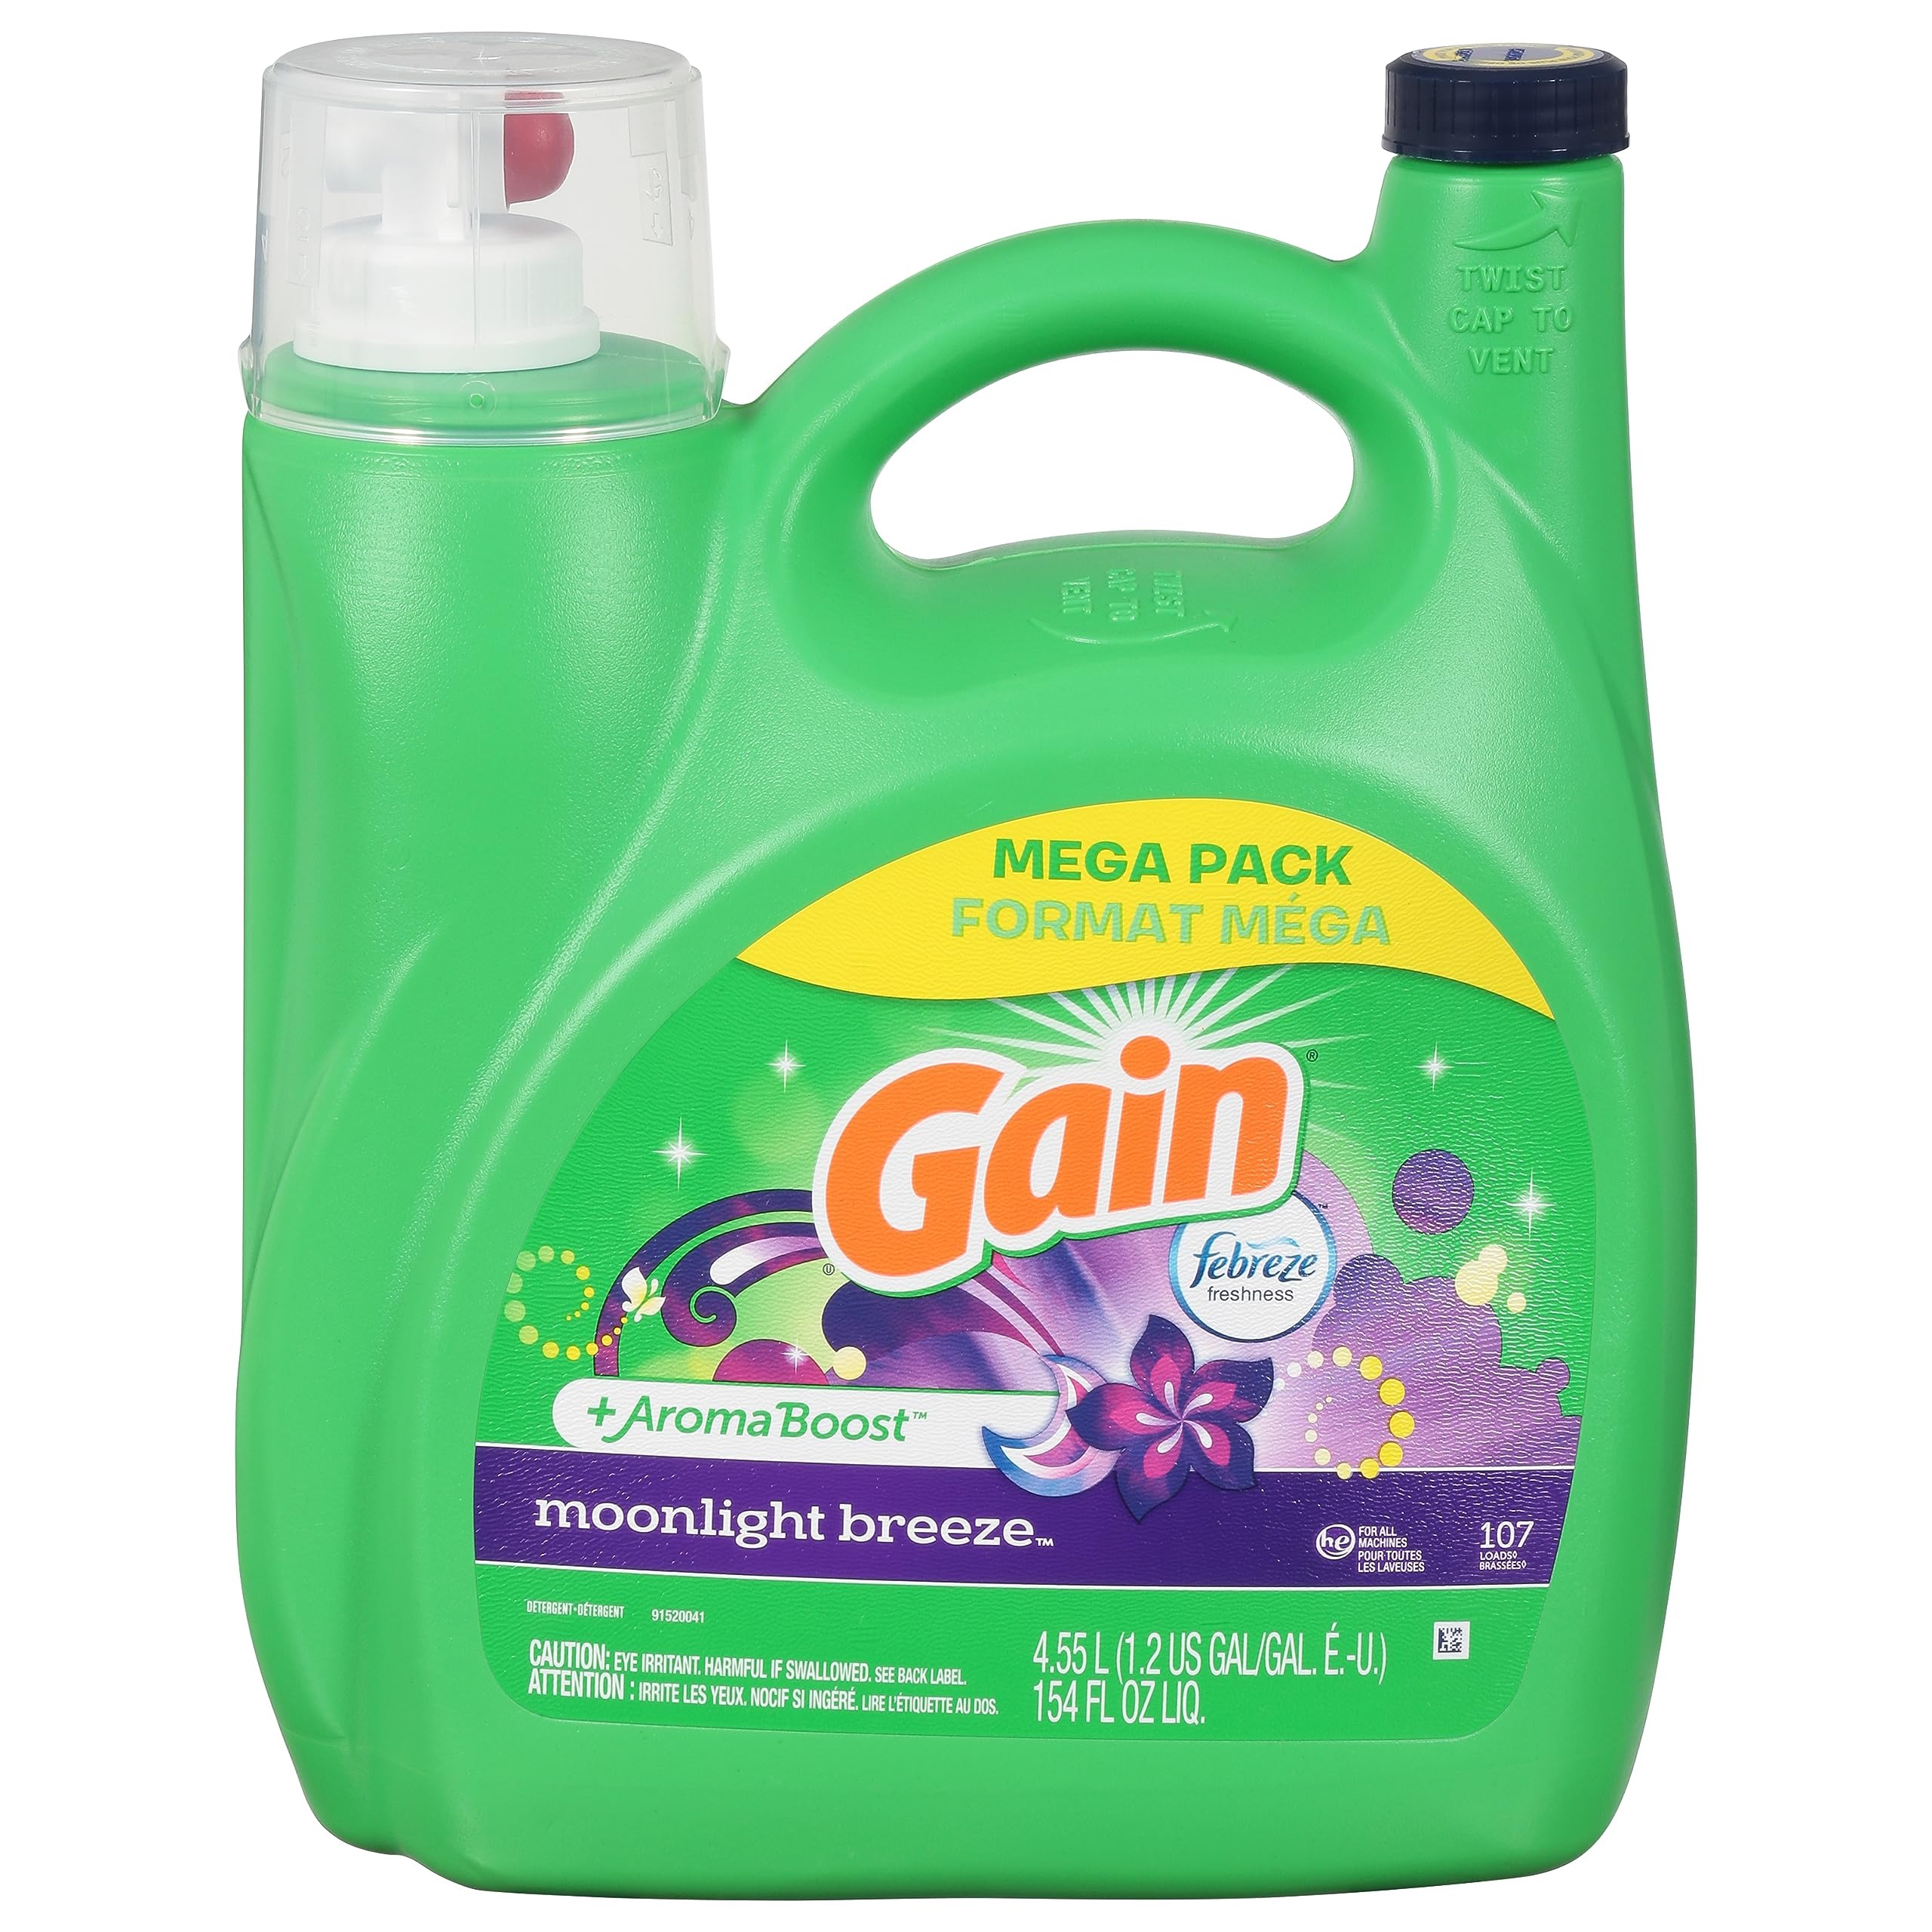
Item Name: Gain, Detergent + Aroma Boost Moonlight Breeze Mega Pack, 154 Ounce
Product Description: 107 loads (Contains approximately 107 loads as measured to just below bar 2 on the cap). Febreze freshness. Cleans in cold water. Free of phosphates. Concentrated formula vs. formula as of 08/01/21. HE. For all machines. ILoveGain.com! how2recycle.info. www.jadoregain.ca. SmartLabel: Scan with SmartLabel app for more info. Find more great scents to love at ILoveGain.com! Questions? 1-800-888-4246 or www.ILoveGain.com. www.jadoregain.ca. Formula made with 100% renewable wind power electricity.
Value: 1.0
Unit: Count

Price: 15.99